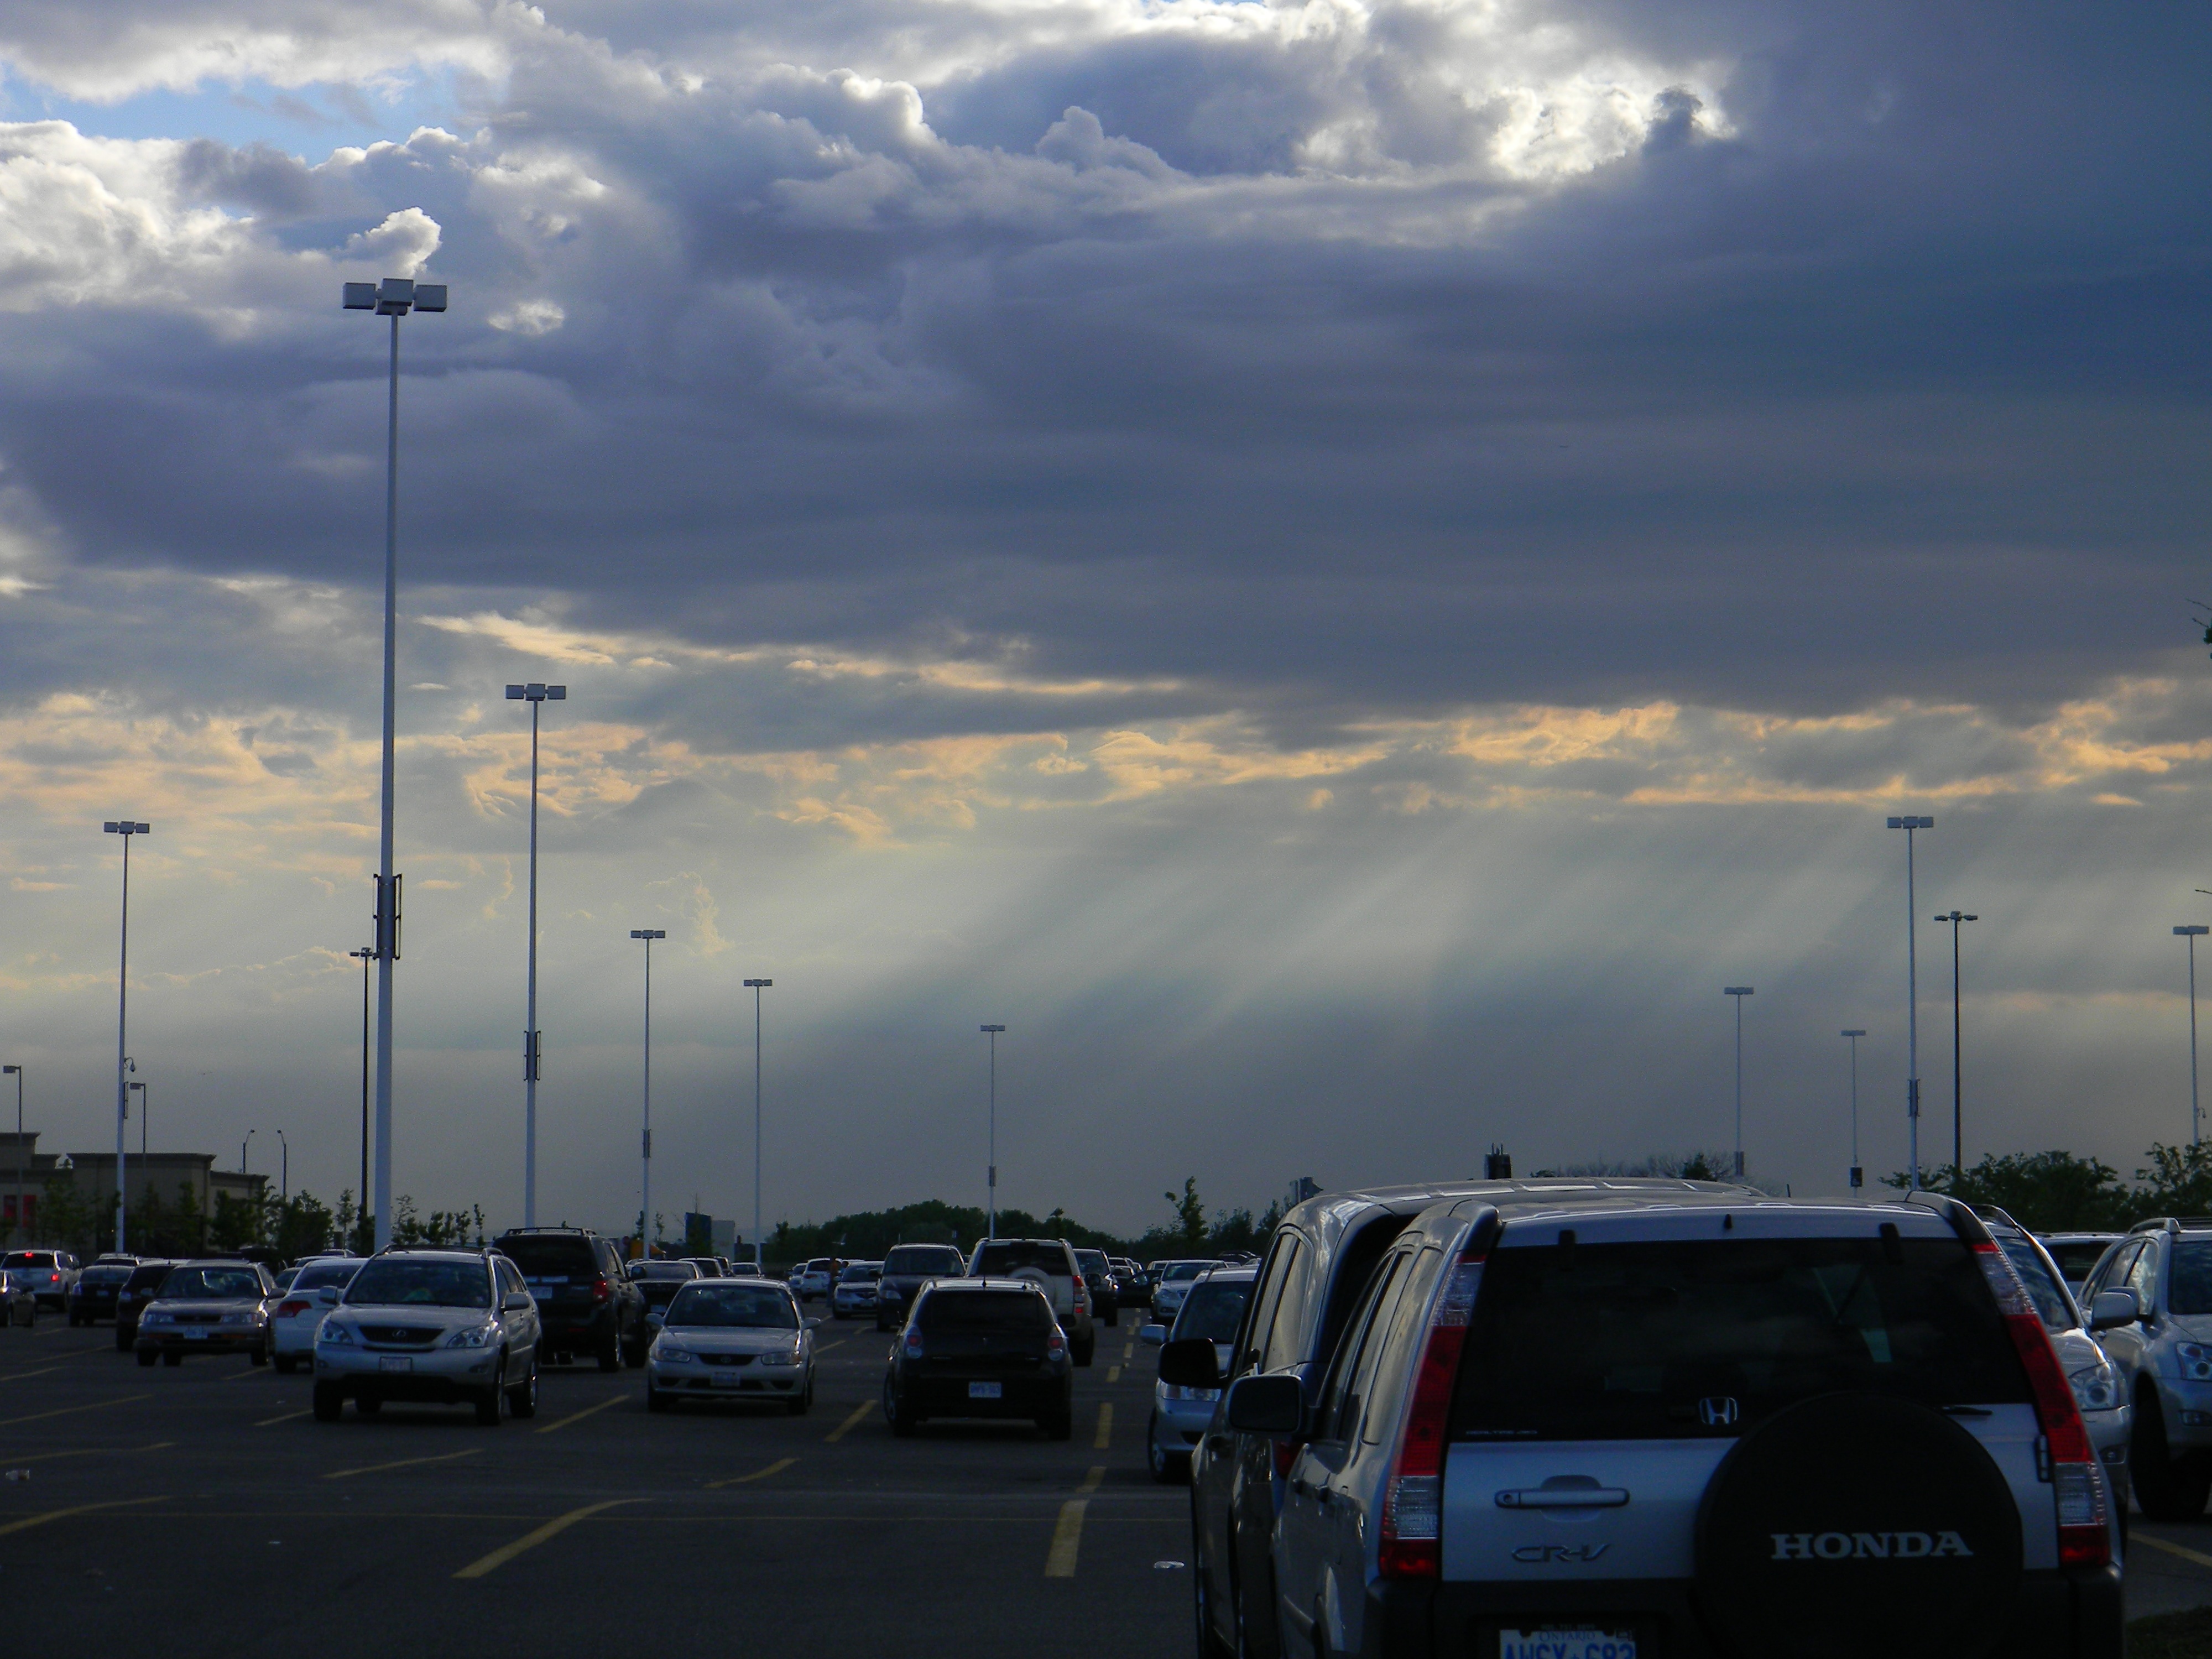
horizon, cloud, sky, road, highway, dusk, evening, weather, residential area